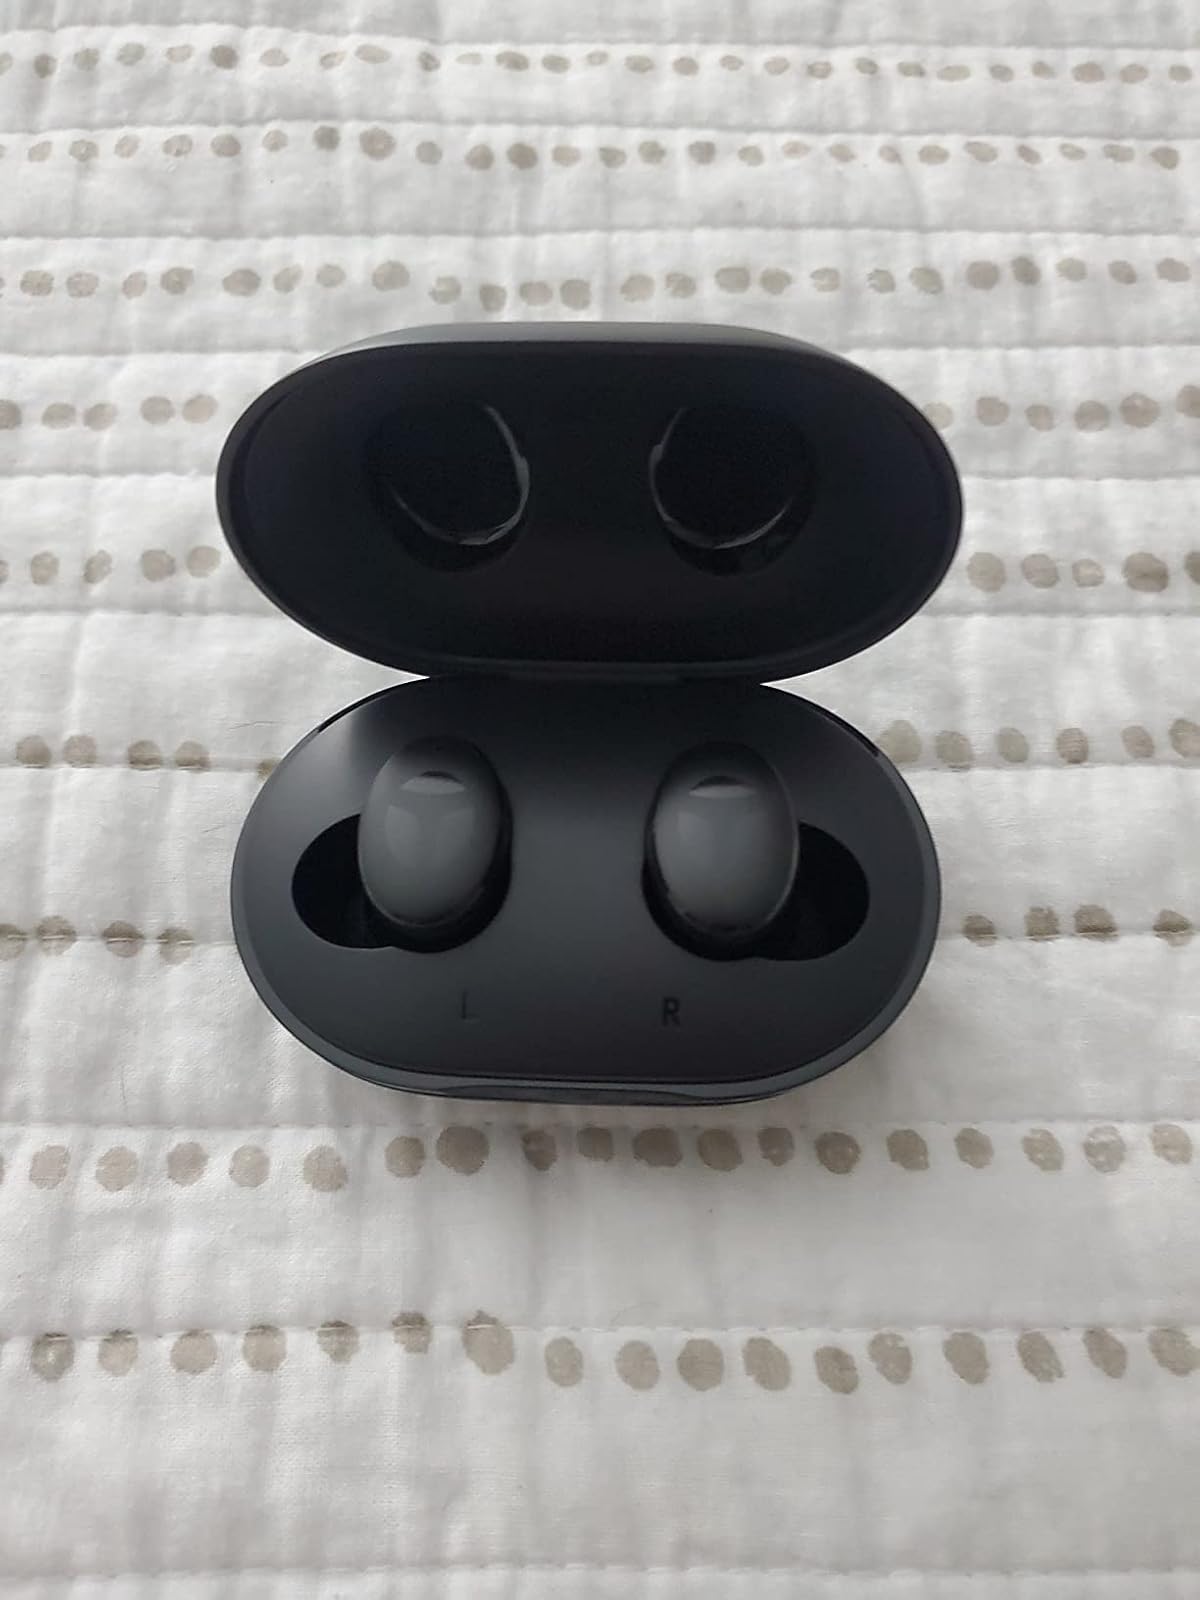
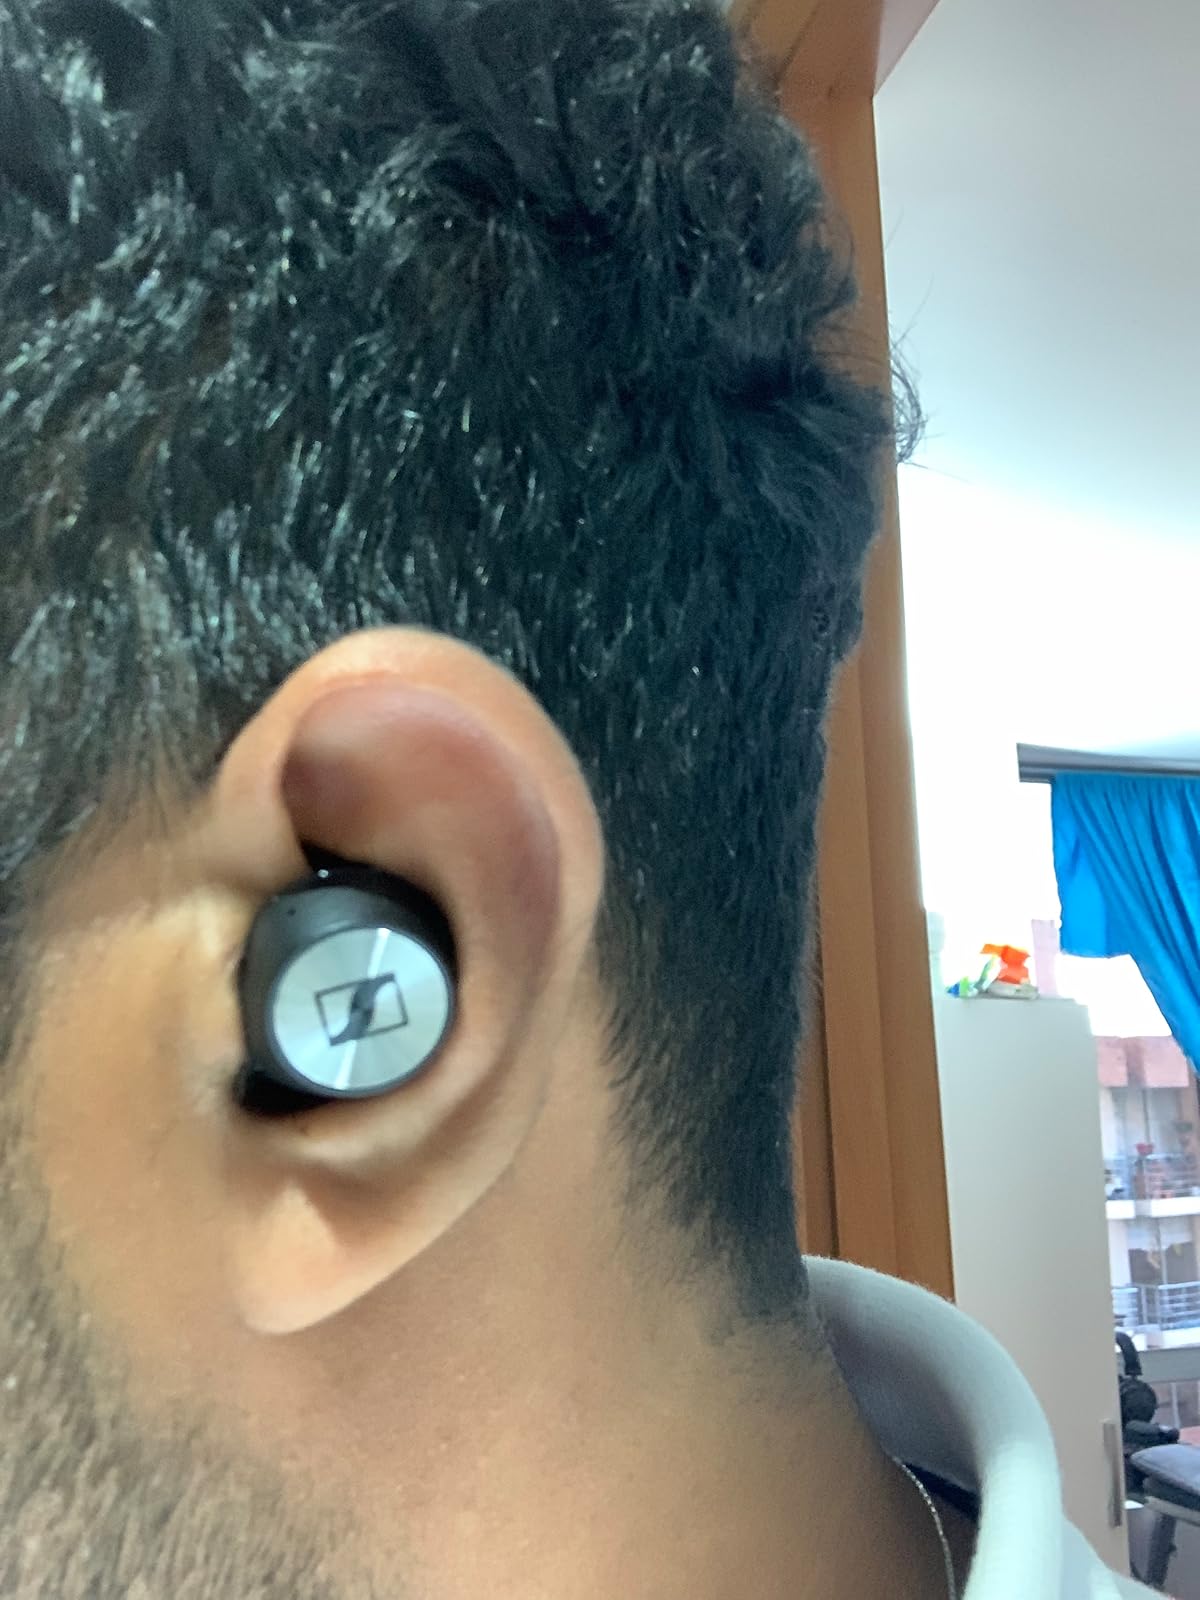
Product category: earbuds
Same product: no